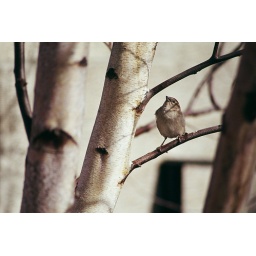
bird on a tree in a little alley on U of T St.George campus.